Death of James Dean

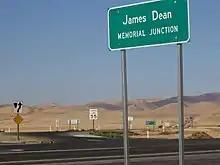
Junction of SR 46 (former US 466) and SR 41 as it looked in 2007

During the filming of "Giant" from June through mid-September, Warner Brothers had barred Dean from all racing activities. In July, Dean put down a deposit on a new Lotus Mark IX sports racer with Jay Chamberlain, a dealer in Burbank. Dean was told that the Lotus delivery would be delayed until autumn. On September 21, as Dean was finishing "Giant", he suddenly traded in his Speedster at Competition Motors for a new, more powerful and faster 1955 Porsche 550 Spyder and entered the upcoming Salinas Road Race event scheduled for October 1–2. He also purchased a new 1955 Ford Country Squire station wagon to use for towing the "Little Bastard" to and from the races on an open wheel car trailer.